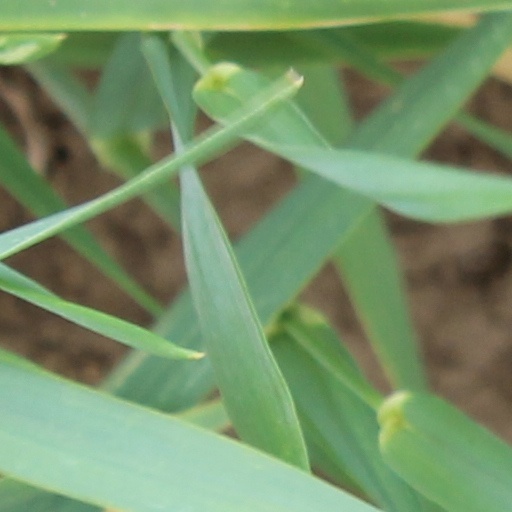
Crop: wheat